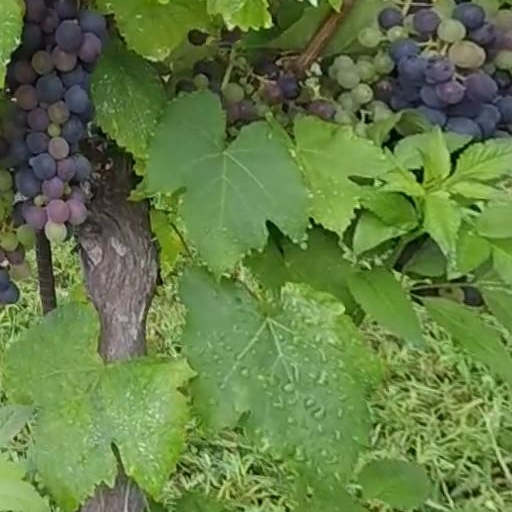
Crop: grape